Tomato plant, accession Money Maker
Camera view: bottom (45 deg); turntable rotation: 210 degrees
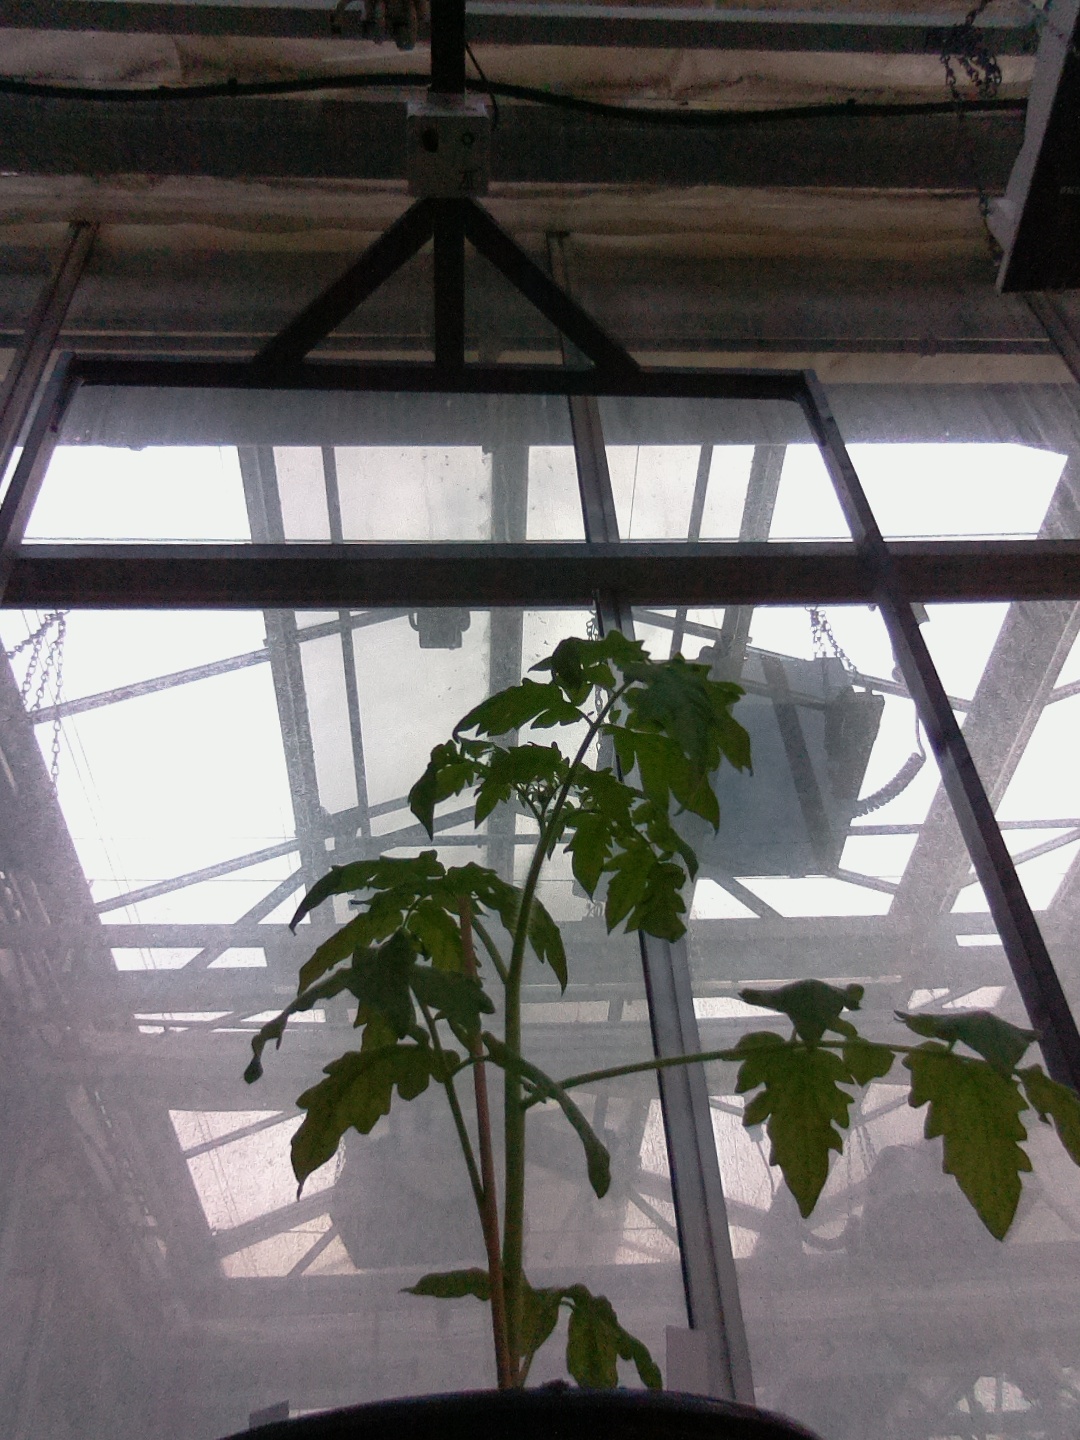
BBCH growth stage 13: 6 of true leaves visible